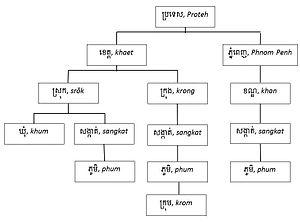
Hierarchie des différentes entitées administratives cambodgienne
À la fin de 2013, le Cambodge comprenait 25 provinces et la capitale Phnom Penh, divisées en 185 districts, eux-mêmes répartis en 1 621 communes et 13 694 villages.